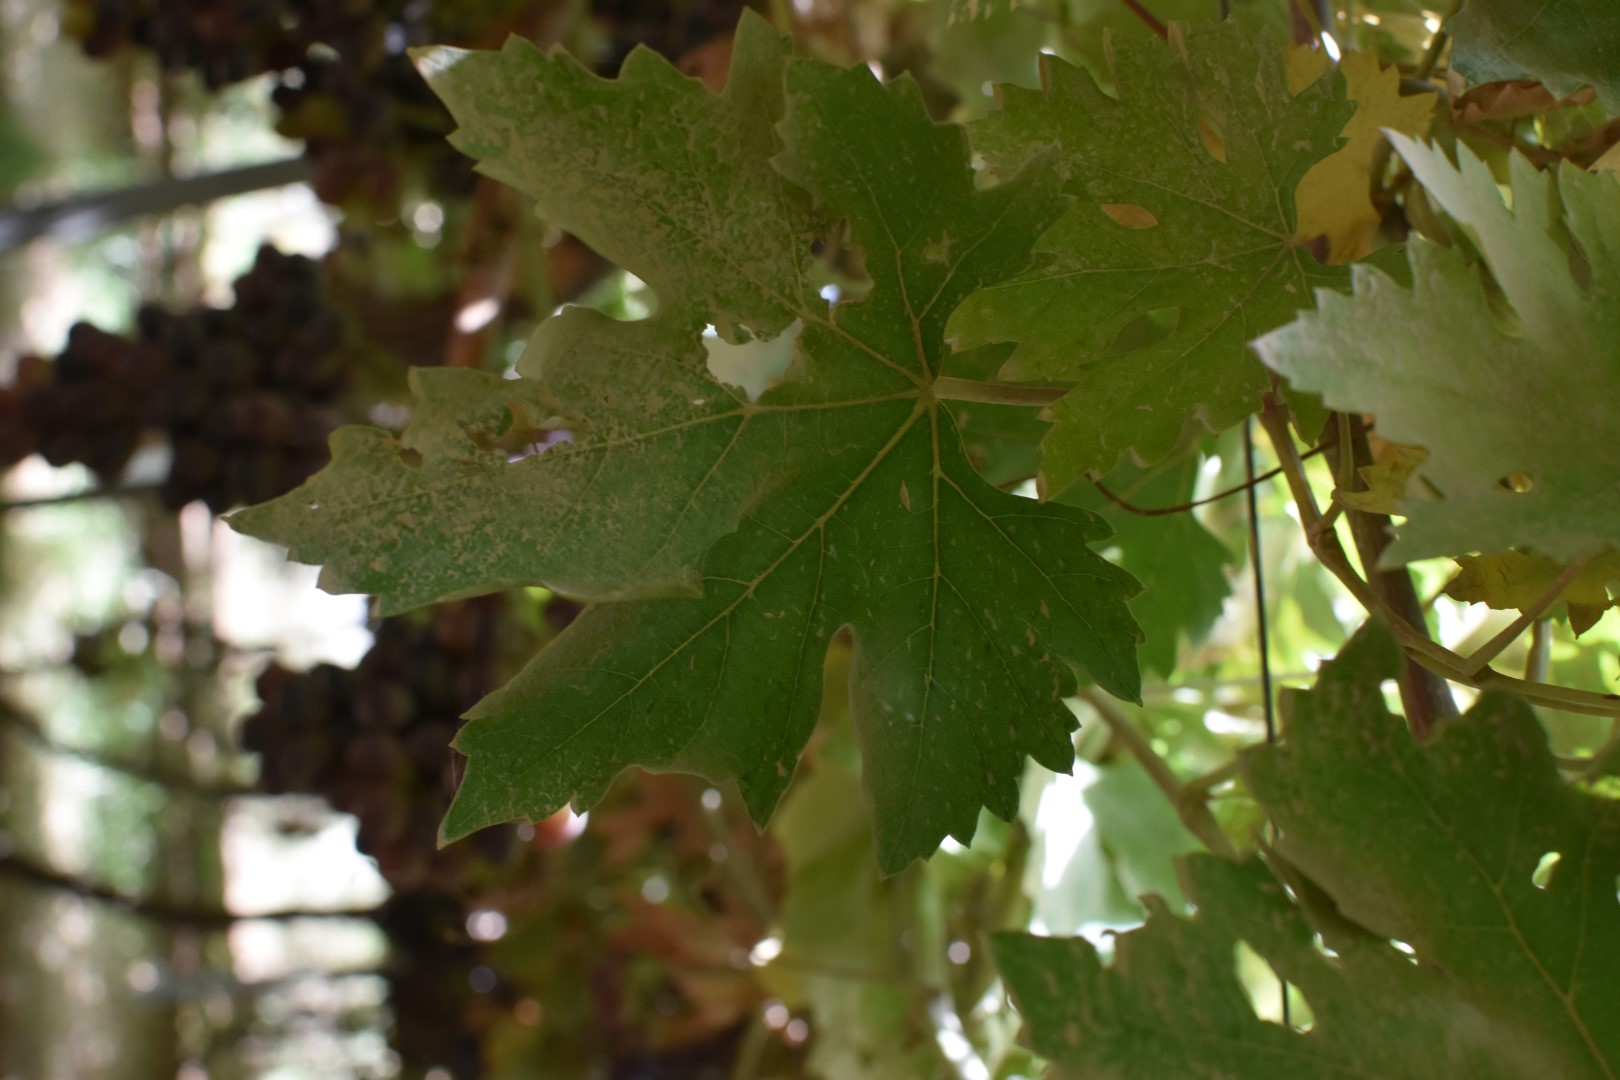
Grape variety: Riasi